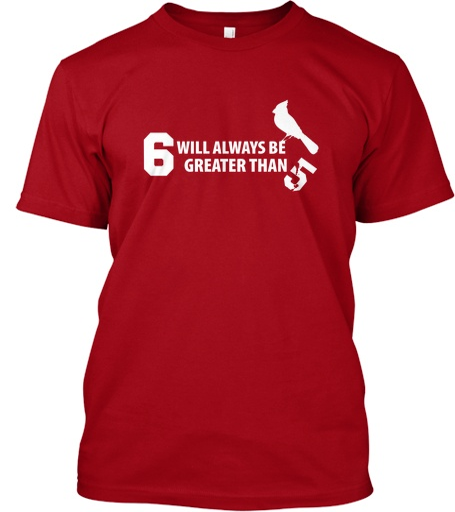
6 will be always be better than shirt .